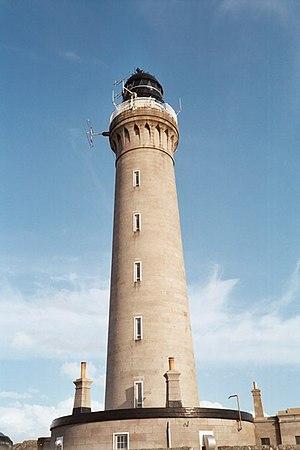
Voici une liste des phares en Écosse. Le Northern Lighthouse Board, dont proviennent une grande partie des informations, est l'organime responsable de la plupart des phares en Écosse, mais il a confié la responsabilité aux autorités portuaires locales les phares dans les grands estuaires. Beaucoup de feux auxiliaires n'apparaissent pas sur cette liste.